Alice Bradbridge

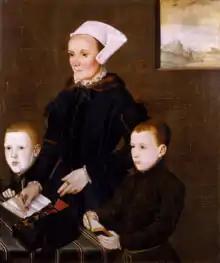
"Alice Barnham and her sons Martin and Steven" (c.1557) by an unknown artist.

Alice Barnham ("née" Bradbridge; 7 September 1523 – May 1604) was an English silk merchant, and a leading figure in the London silk trade from the 1560s onward. She is chiefly remembered for commissioning a family portrait in 1557 which is one of the earliest family portraits of English origins.